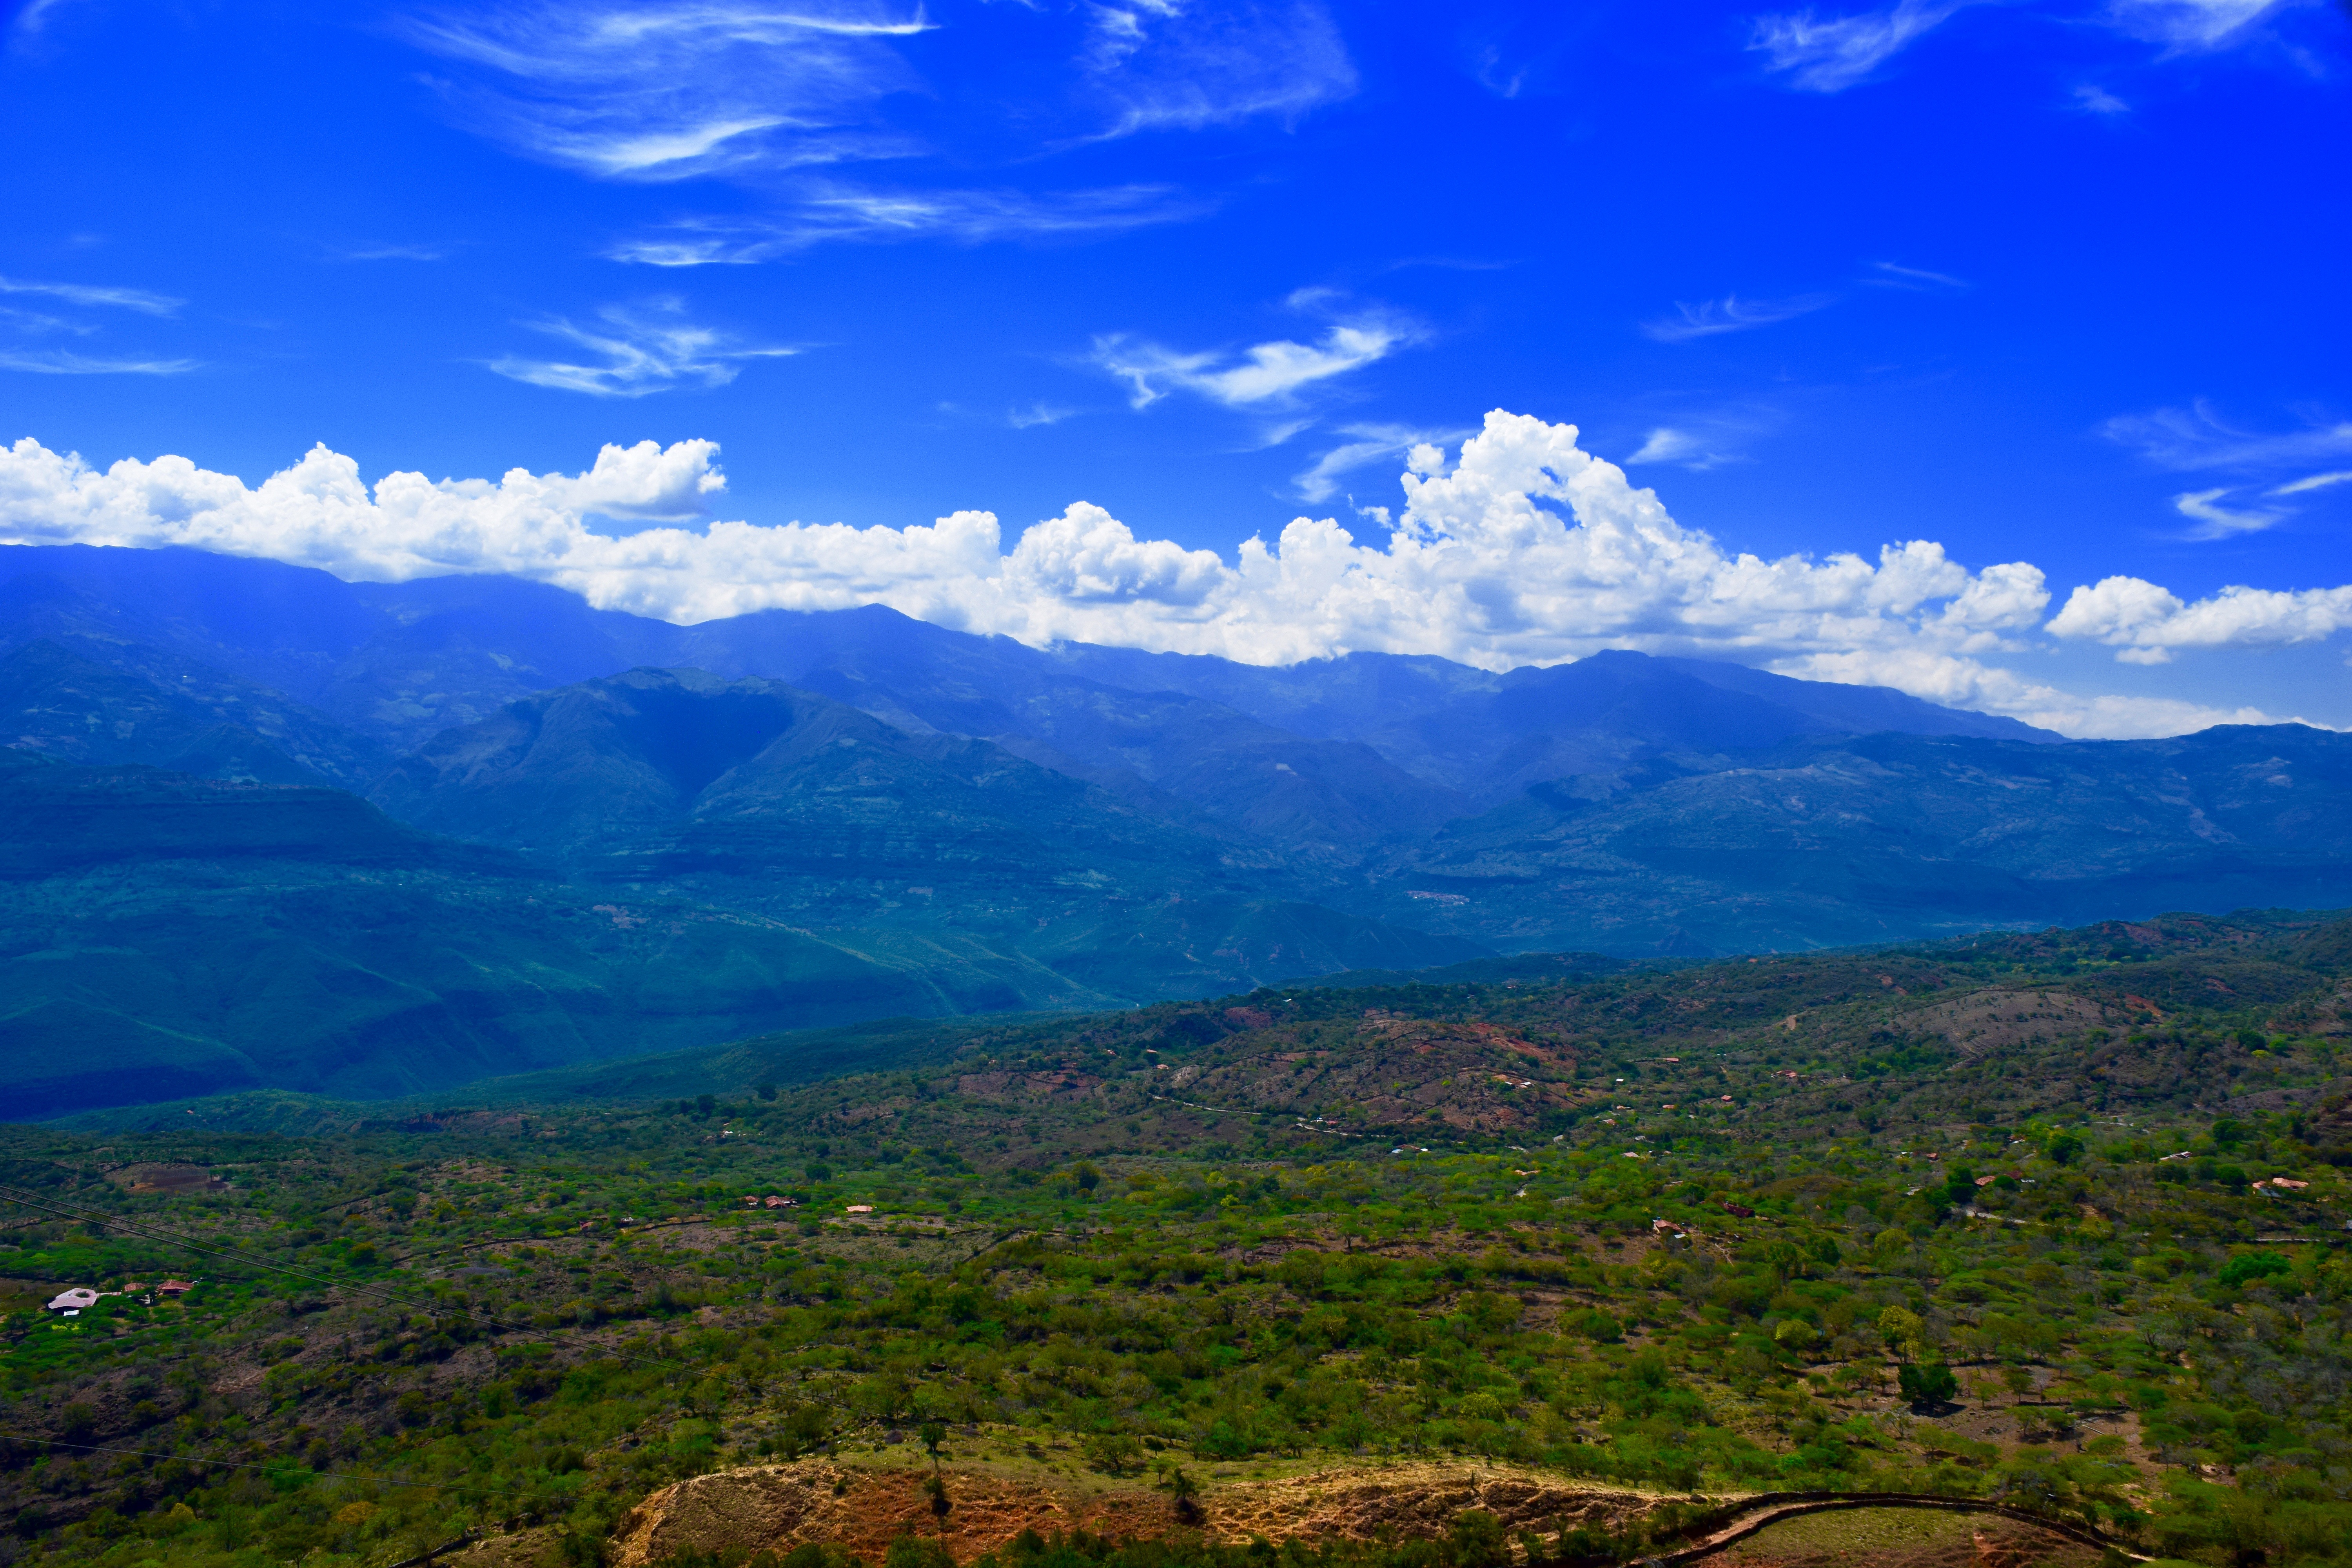
landscape, nature, forest, horizon, wilderness, mountain, cloud, sky, meadow, hill, valley, mountain range, scenery, canyon, highland, ridge, plain, mountains, alps, grassland, plateau, fell, loch, ecosystem, landform, geographical feature, atmospheric phenomenon, mountainous landforms